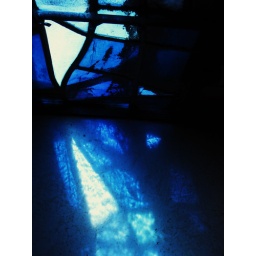
Close up of the stain glass windows in the Church of Annunciation in Israel.